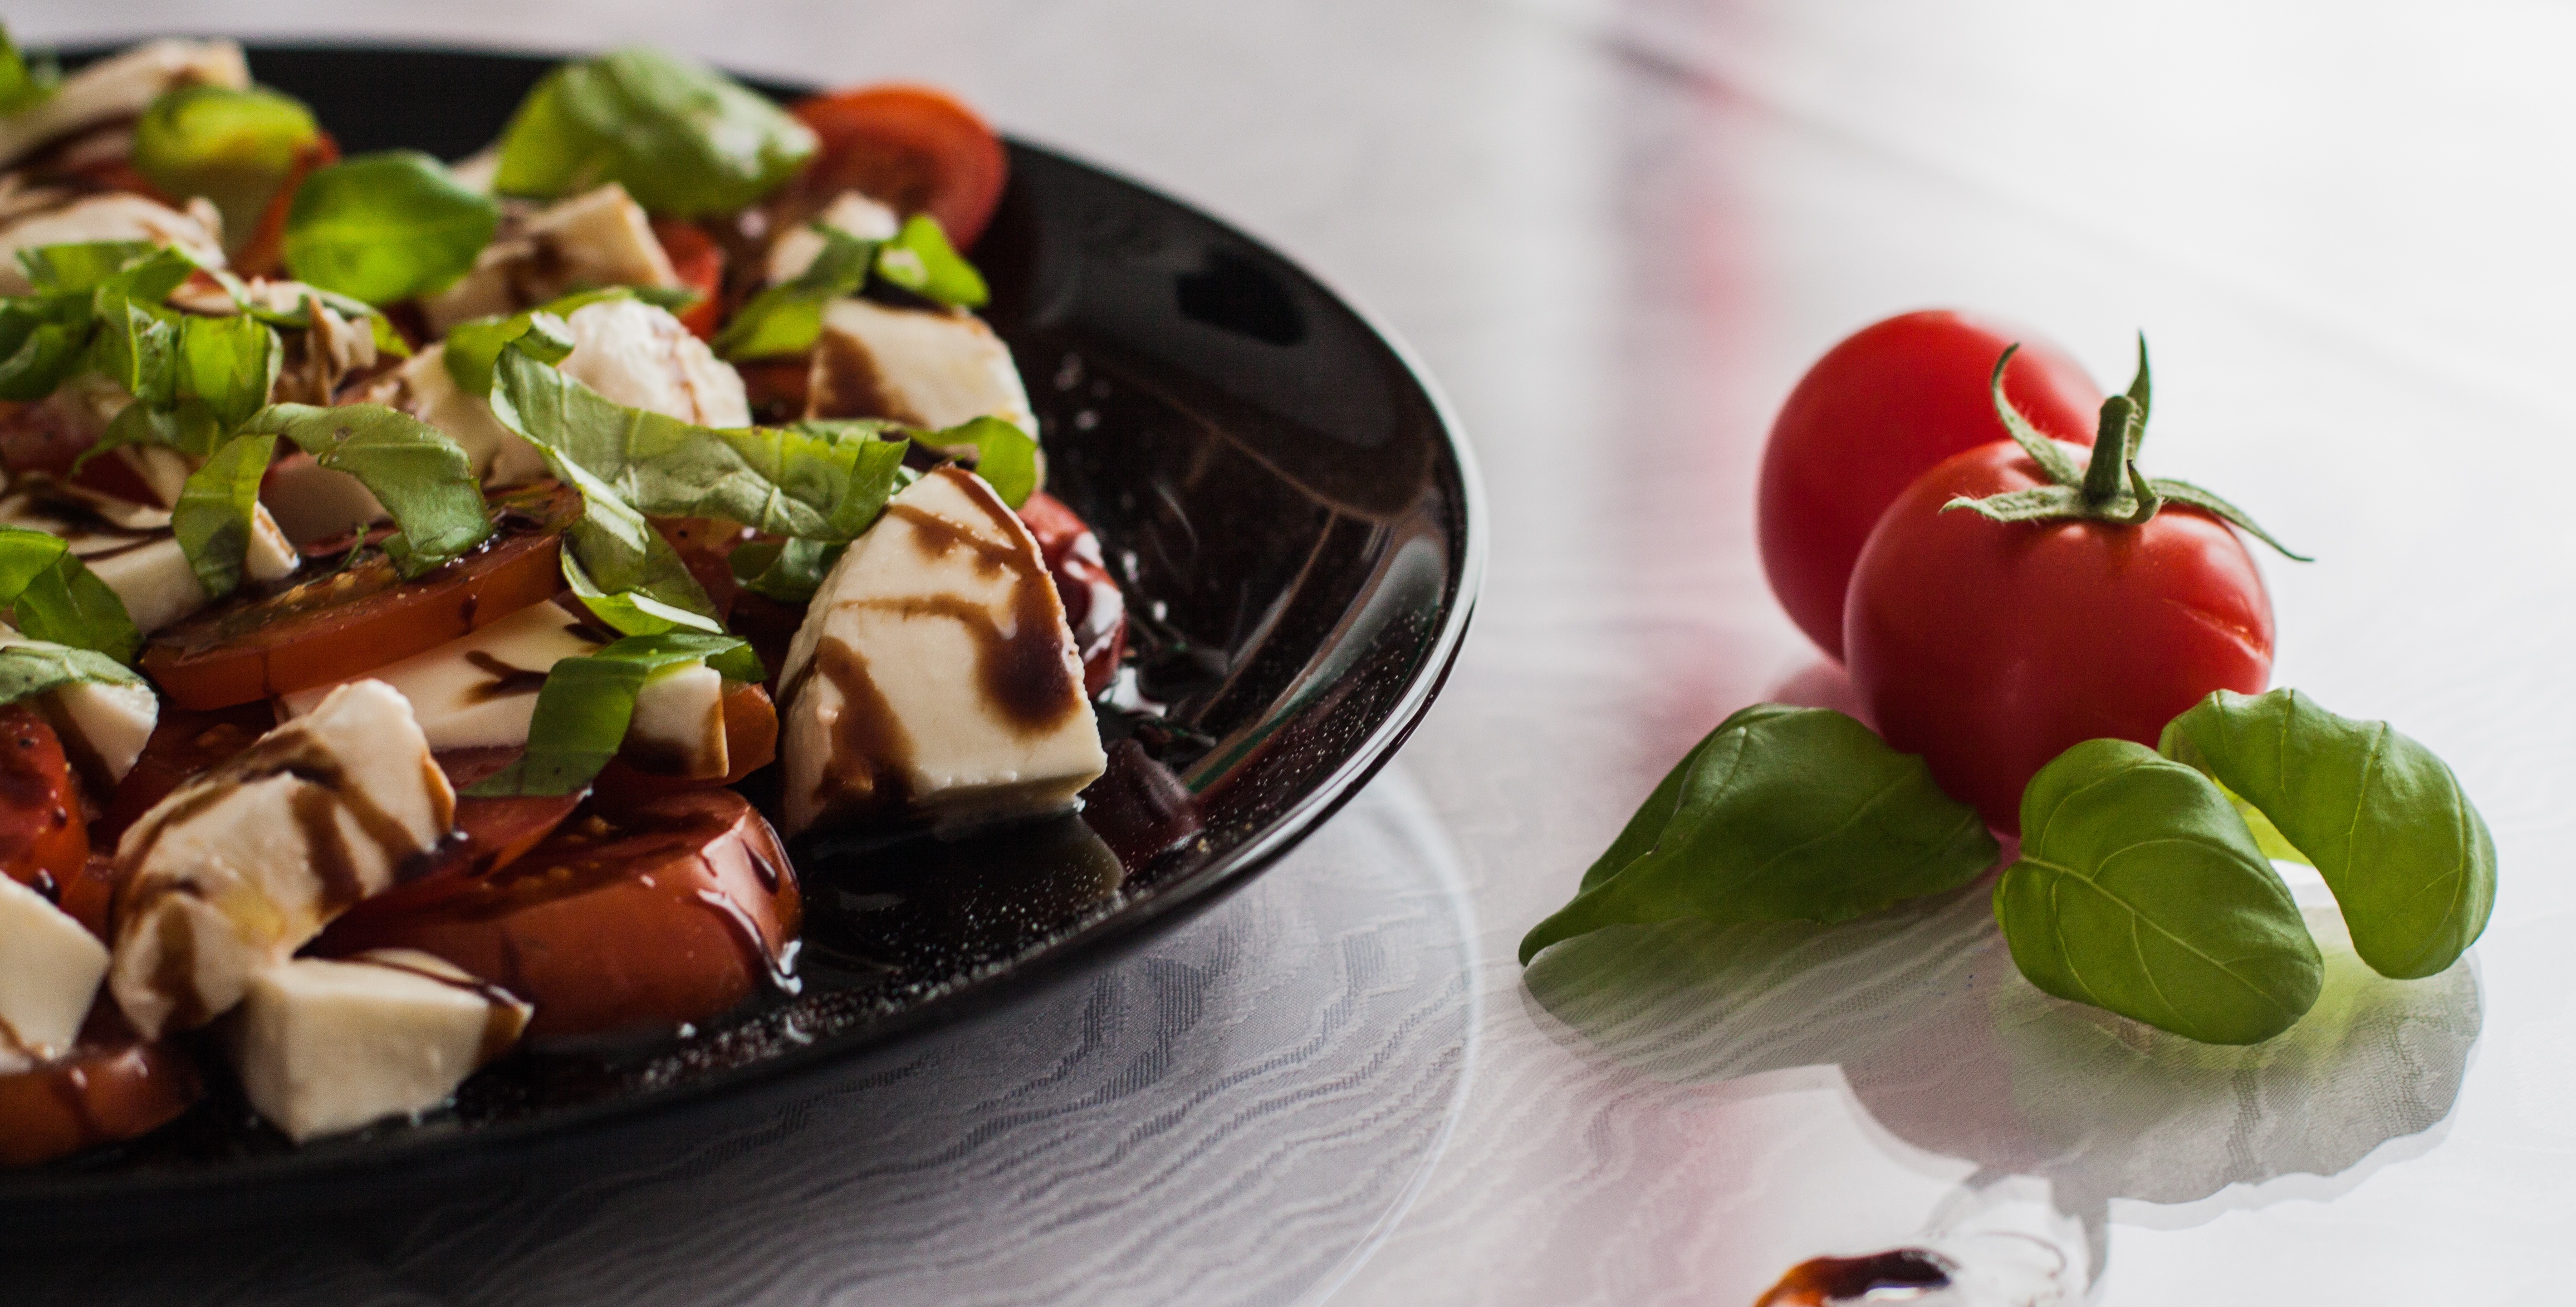
dish, meal, food, salad, produce, vegetable, plate, cuisine, basil, tomato, nutrition, vegetables, starter, vitamins, frisch, vinegar, italian, ingredients, mozzarella, tomato and mozzarella salad, balsamic vinegar